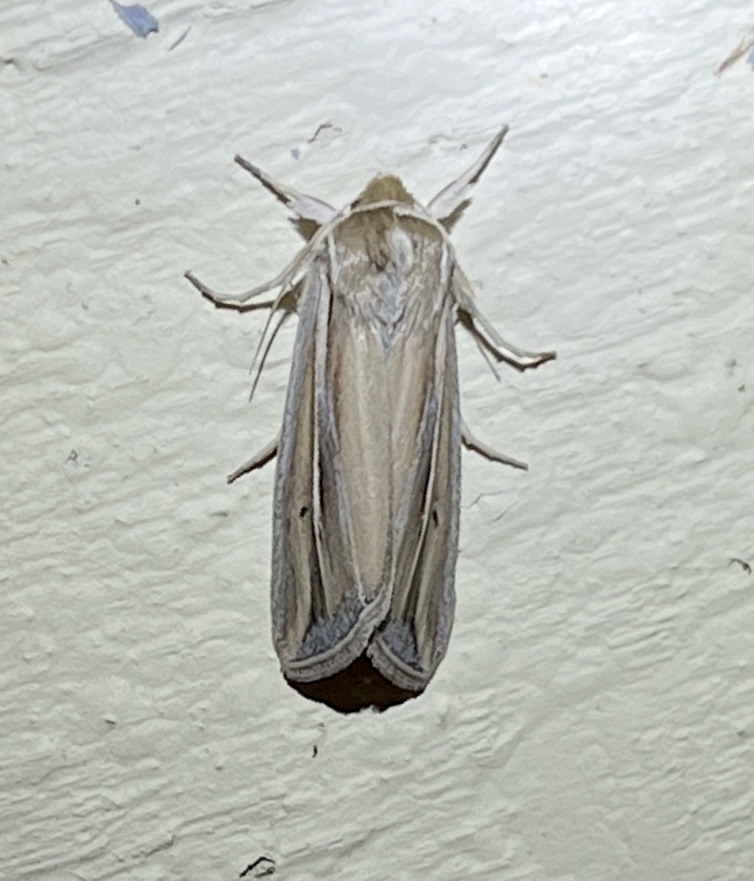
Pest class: wheathead_armyworm_Dargida_diffusa